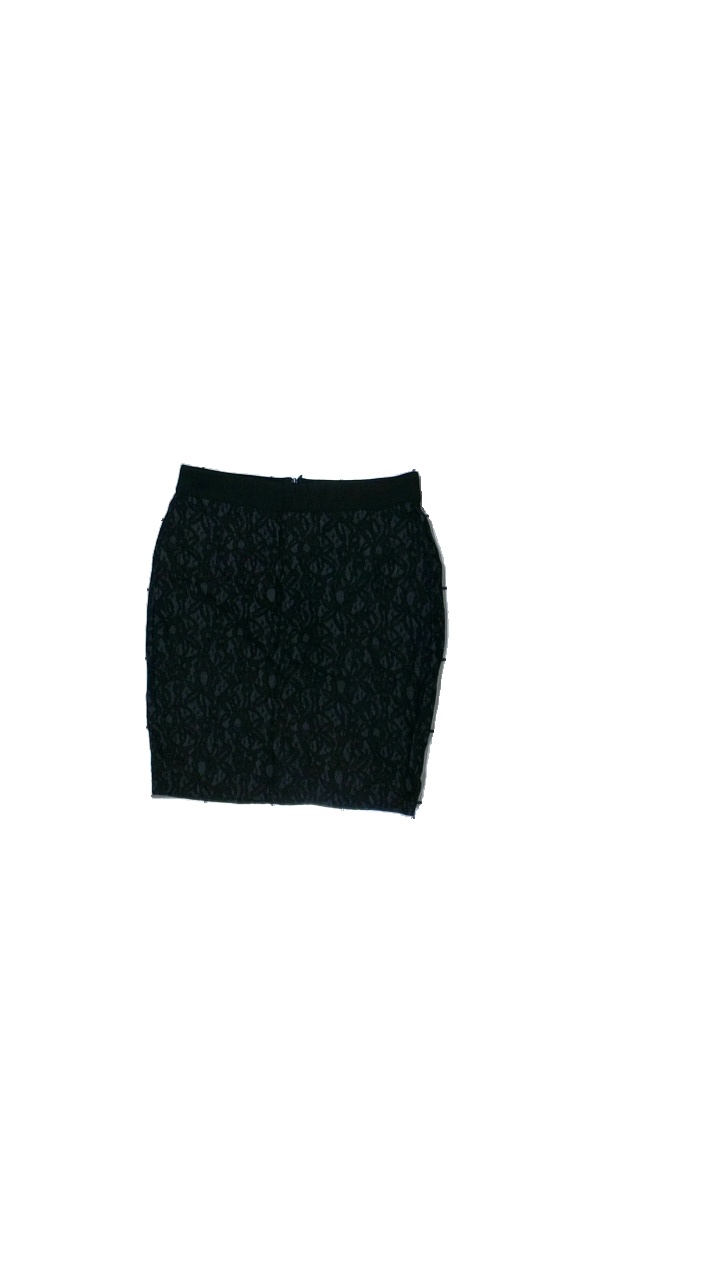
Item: Skirt (Ladies)
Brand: Esprit
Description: black cropped lace skirt
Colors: Black
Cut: Cropped
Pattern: Lace
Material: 83% Nylon 17% Polyester
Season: All
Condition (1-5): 5
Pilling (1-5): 5
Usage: Reuse
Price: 50-100